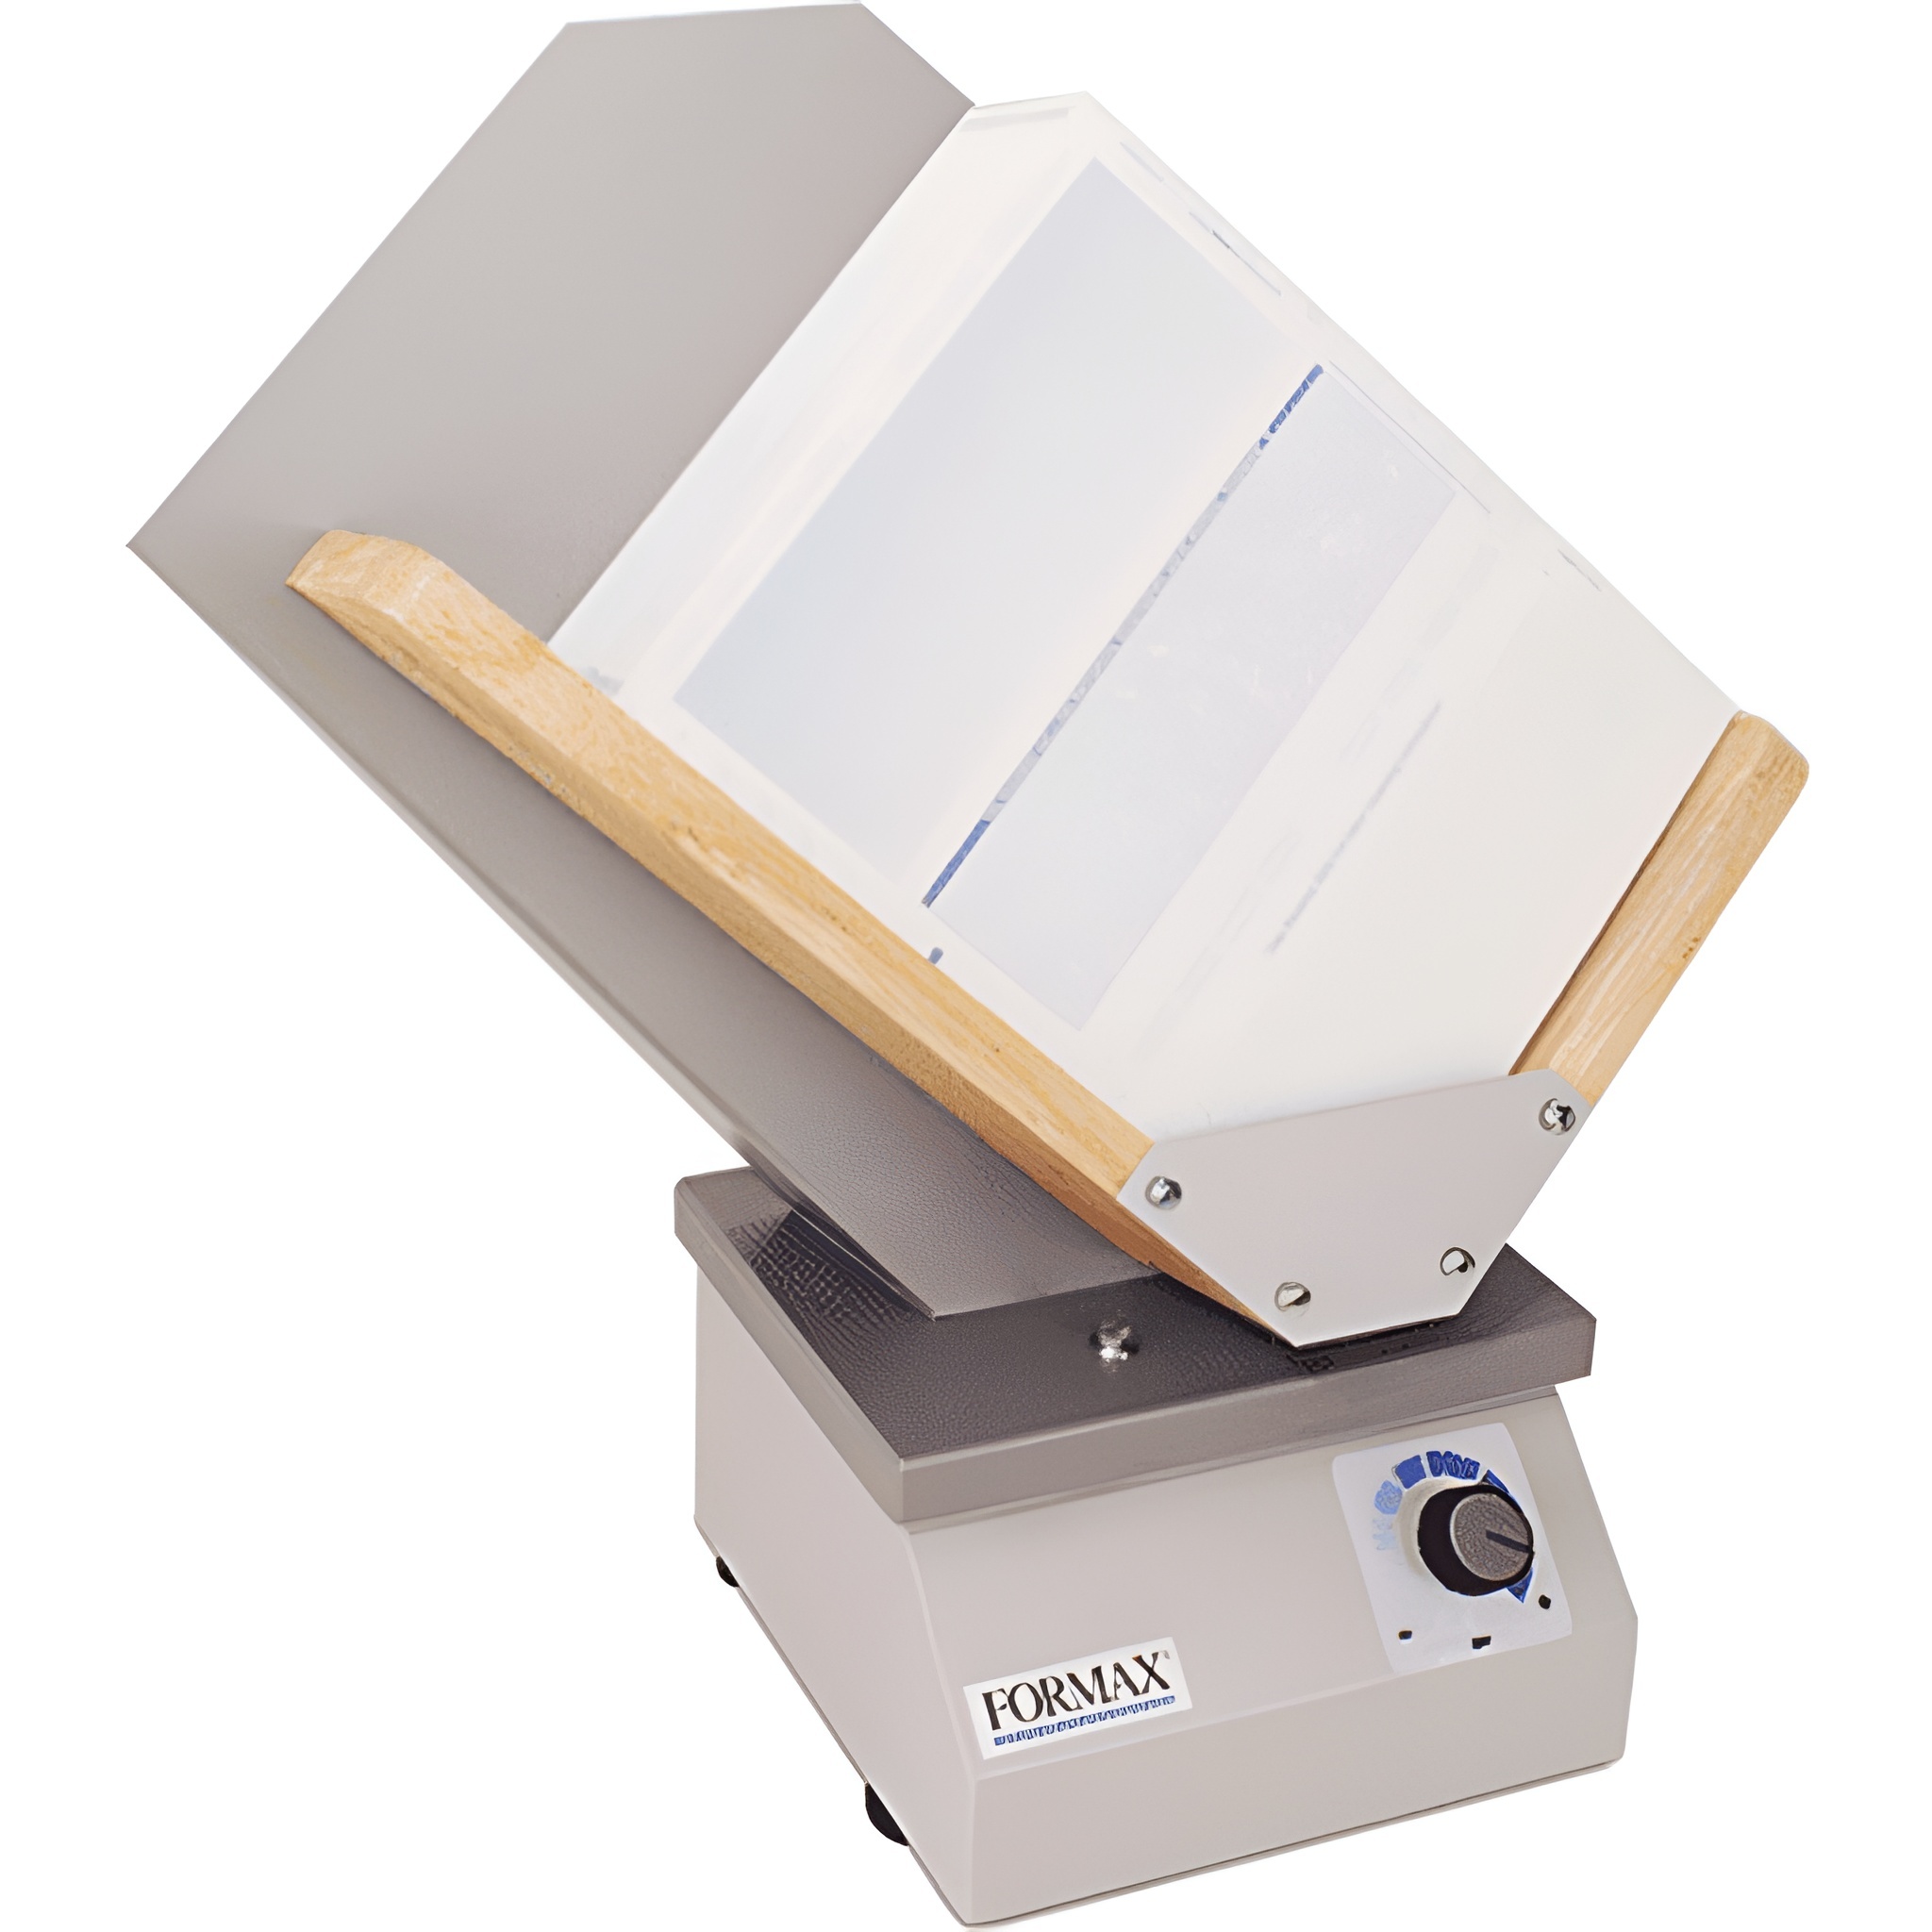
Formax 11" x 17" Single Bin Paper Jogger FD 402P1
Formax 11' x 17' Single Bin Paper Jogger FD 402P1 Efficiently align paper of various sizes, up to 11' x 17', with the FD 402P1 Single-Bin Paper Jogger. By jogging forms before feeding them through pressure sealers, folders, and inserters, it helps reduce static electricity and ensure accurate processing through paper handling equipment. The FD402P1 boasts a solid state switch for controlling on/off and vibration speeds, up to 4,000 per minute. Its electromagnetic design allows for uninterrupted operation, while the slotted clean-outs efficiently remove paper dust, staples, paper clips, and other debris from the jogging bin. Additionally, the tilted rack and center divider ensure proper jogging of small paper stacks. Features Aligns & reduces static Variable speed Paper up to 11' x 17' Up to 800 sheets 20# Resources Brochure Warranty Formax is the industry leader in the design, manufacturing and distribution of pressure seal, mailing, data destruction and digital print finishing solutions, and provides sales and service support through a nationwide dealer network. Formax stands behind its equipment and offers the following warranties: Folders, Pressure Sealers, Inserters, ColorMax, Cutters, Joggers, Signers, Bursters 90 day warranty on parts and labor 90 day warranty on parts (drop shipped equipment only) Shredders Lifetime limited warranty on Deskside and Office cutting heads Lifetime limited warranty on Industrial cutting heads (parts only) 1-year warranty on High Security and Specialty cutting heads 1-year warranty on all other parts Formax agrees to repair or replace, at its option, any defective part or component covered by this warranty, provided there was no abuse and we first receive written notice of a defect within the applicable warranty period. Wearable parts are not covered under warranty. This warranty extends only to the original purchaser and does not include labor or the payment of any labor charges or incidental or consequential expenses. Warranty claims must be submitted with a replacement part order. All parts are shipped FOB Dover, NH. What Our Experts Think The Formax FD 402P1 Single Bin Paper Jogger is a practical solution for streamlining paper handling tasks, ensuring aligned and static-free stacks for high-speed processing: Improves Workflow: Aligns sheets for error-free feeding into printers, inserters, and folding machines. Large Capacity: Accommodates paper sizes up to 11" x 17", perfect for diverse office tasks. Efficient Static Removal: Vibration action reduces static electricity, making paper easier to manage. Compact Design: Fits easily into any workspace without compromising performance. Durable Build: Designed for long-lasting use in busy environments like mailrooms and print shops. Q&A Q: What paper sizes does it handle? A: It supports paper sizes from 5" x 7" to 11" x 17", including standard and tabloid formats. Q: Can it handle heavy stacks of paper? A: Yes, it has a capacity of up to 800 sheets, depending on paper weight and size. Q: Is it user-friendly? A: Absolutely, its simple controls make operation straightforward, even for first-time users. Q: How does it help with static issues? A: The jogging process reduces static electricity, making it easier to separate and feed sheets. Q: Does it require special maintenance? A: No, it’s low-maintenance and built for reliable daily use. Maintenance Tips Keep the Bin Clean: Regularly remove paper dust and debris to ensure smooth operation. Check for Wear: Inspect the motor and vibration mechanism periodically for signs of wear. Avoid Overloading: Stick to the recommended sheet capacity to prevent motor strain. Use Appropriate Paper: Ensure the paper is within the recommended weight range for optimal performance. Store in a Dry Environment: Protect the machine from excessive moisture to maintain its longevity.
Brand: Formax
Category: Office Supplies > Paper Handling > Paper Joggers